God the Father in Western art

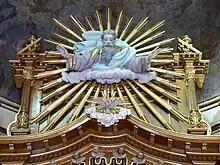
Calvary hermitage, Alcora, Spain, 18th century.

Around 790 Charlemagne ordered a set of four books that became known as the "Libri Carolini" (i.e. "Charles' books") to refute what his court mistakenly understood to be the iconoclast decrees of the Byzantine Second Council of Nicaea regarding sacred images. Although not well known during the Middle Ages, these books describe the key elements of the Catholic theological position on sacred images. To the Western Church, images were just objects made by craftsmen, to be utilized for stimulating the senses of the faithful, and to be respected for the sake of the subject represented, not in themselves.